Chinglish

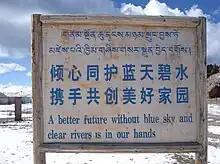
A 2015 sign in Namtso, Xizang promoting environmental awareness and conservation.

Chinglish has various causes, most commonly erroneous Chinese dictionaries, translation software, and incorrect English as a foreign language textbooks. Other causes include misspelling, mediocre English-language teaching, sloppy translation, and reliance on outdated translation technology. Liu, Feather and Qian warn that